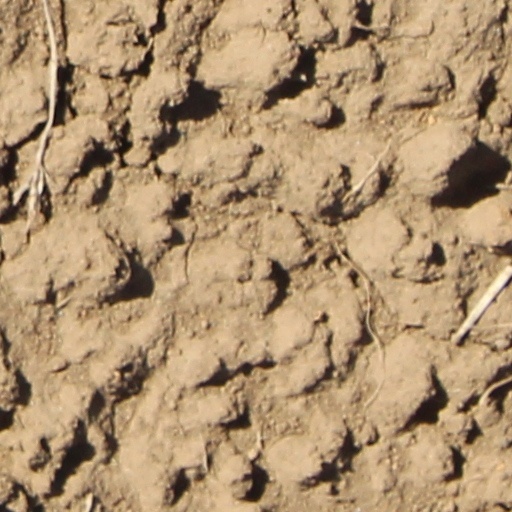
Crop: wheat